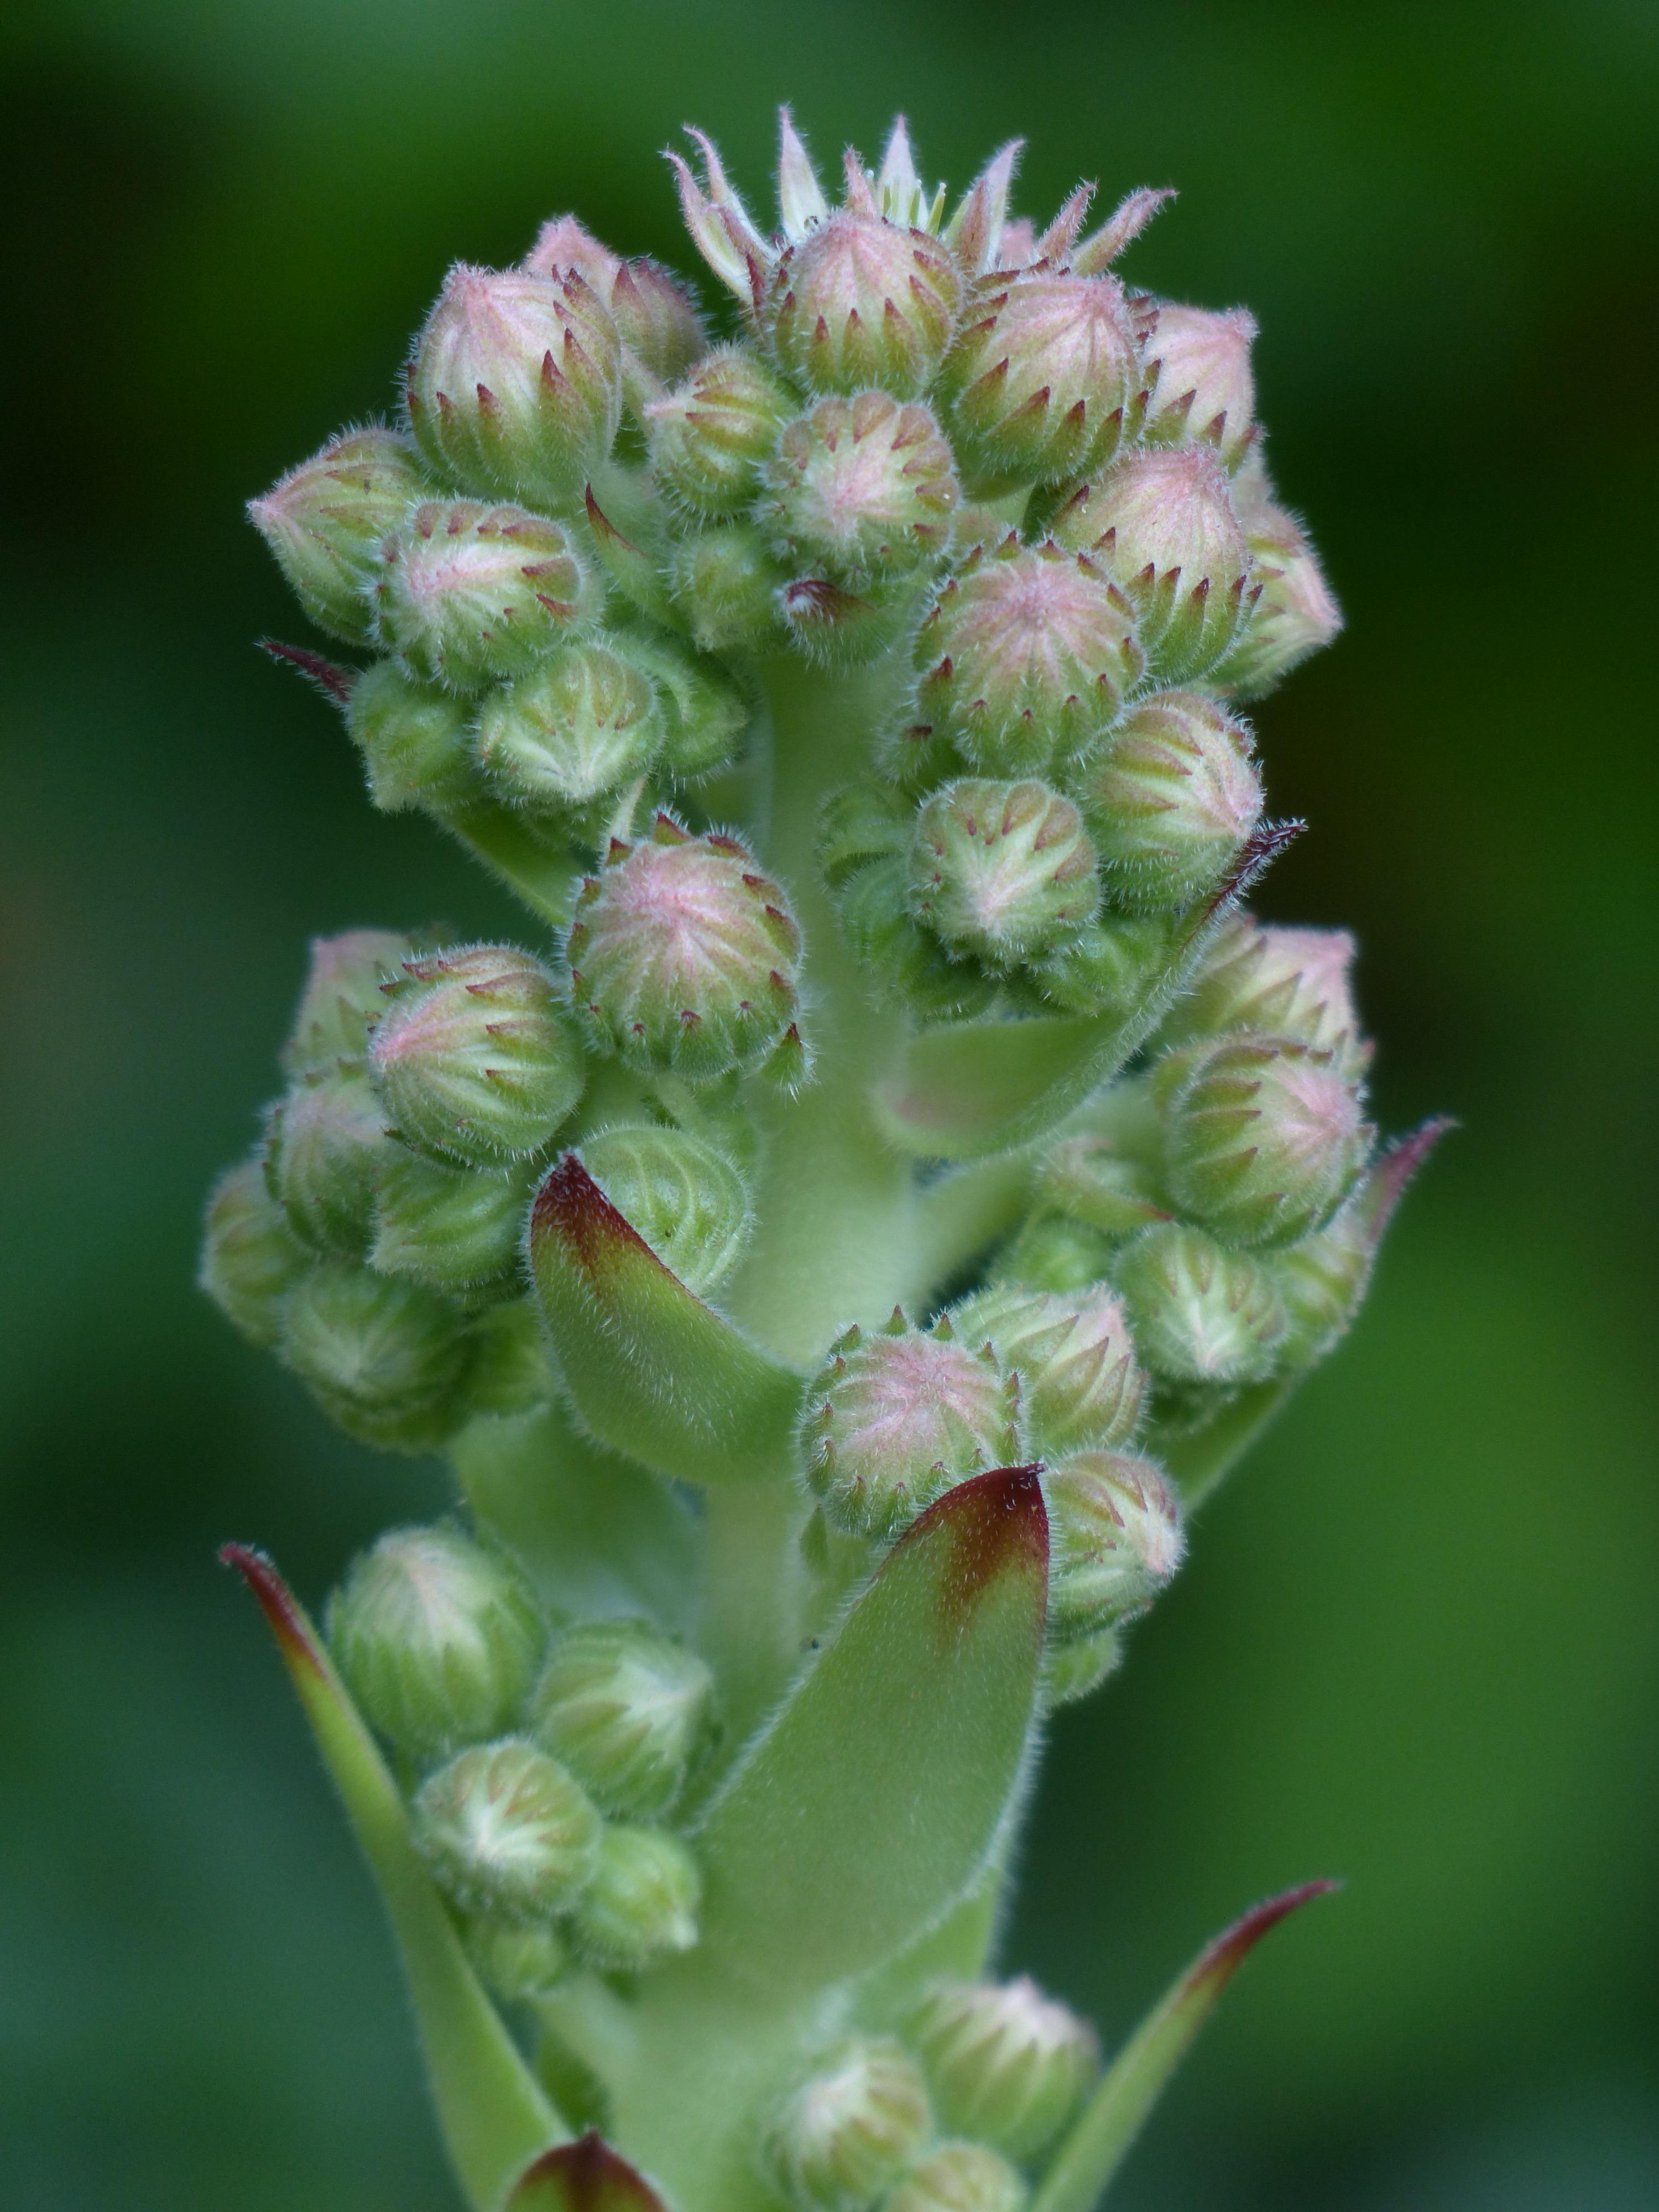
plant, flower, green, succulent, flora, flowers, bud, macro photography, inflorescence, crassulaceae, thick sheet greenhouse, houseleek, sempervivum, subshrub, roof houseleek, ordinary house turmeric, real houseleek, alpine houseleek, dachwurz, donnerwurz, sempervivum tectorum